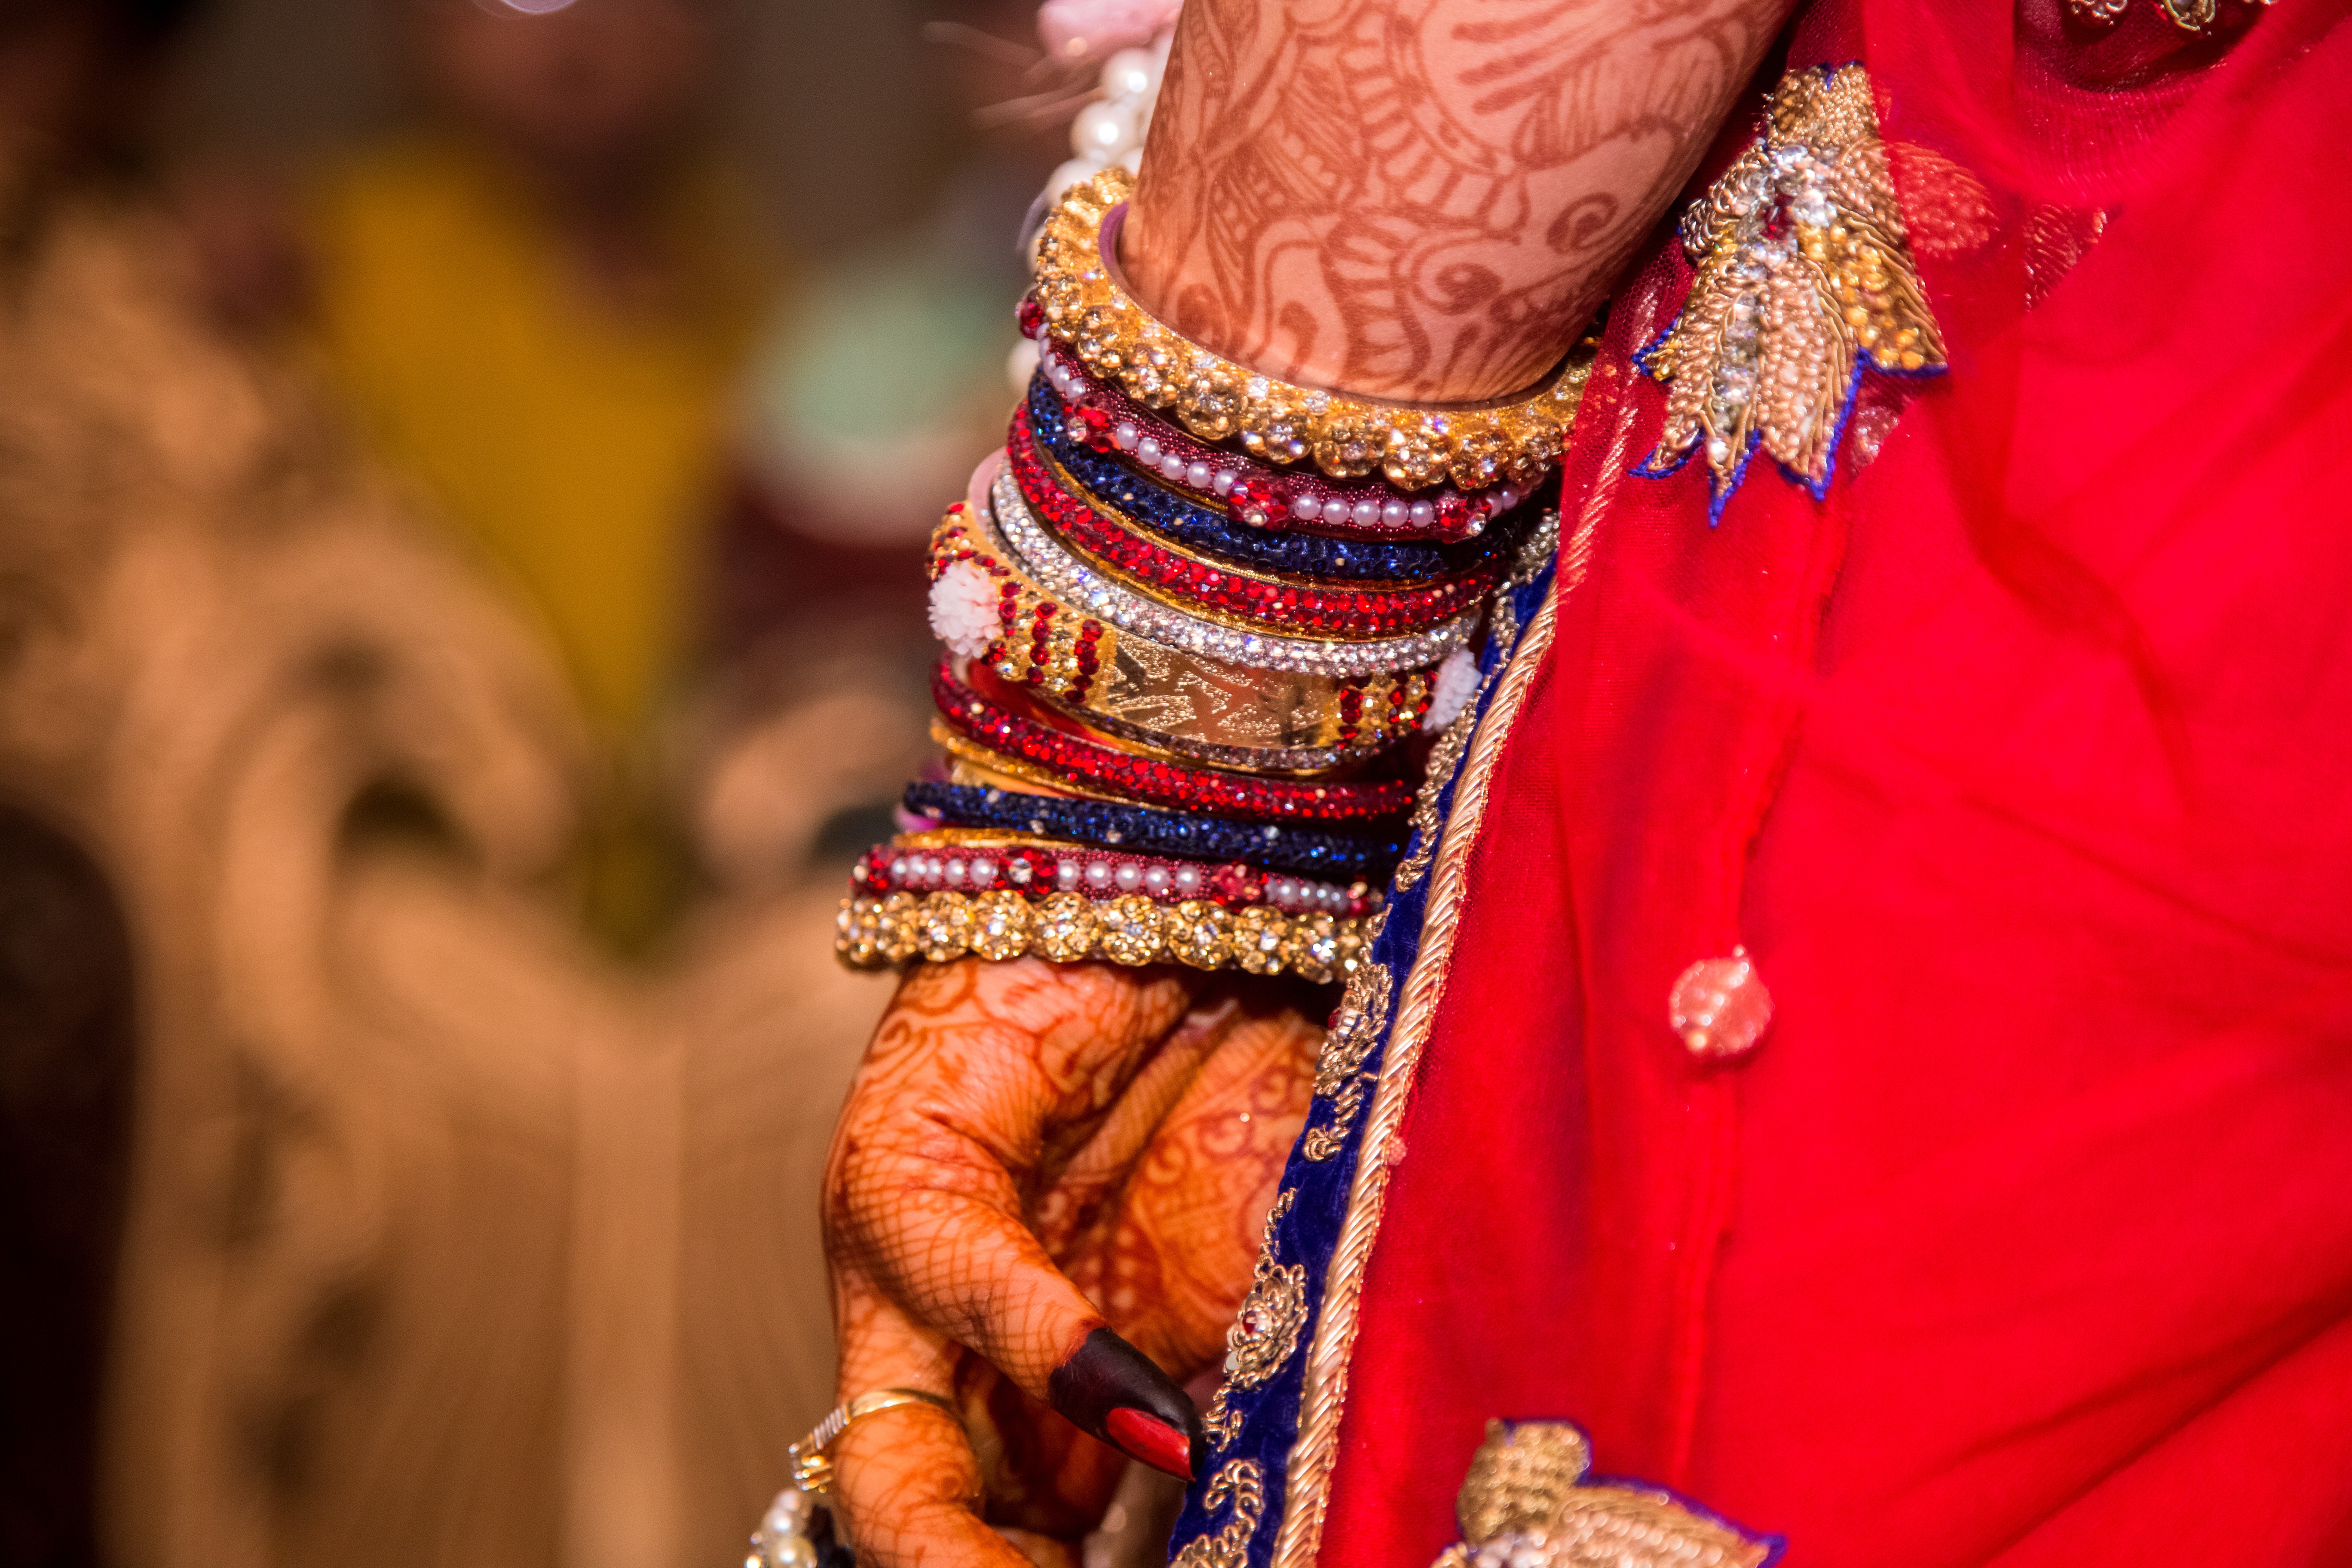
hand, woman, trunk, celebration, pattern, red, wedding, married, marriage, jewelry, human body, ceremony, happy, temple, bracelets, sari, tradition, traditions, indian, mehndi, abdomen, formal wear, hand painting, hena